Stolen and missing Moon rocks

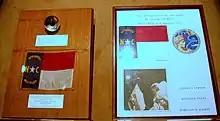
North Carolina's Goodwill Moon Rock along with other Apollo 17 flown items on temporary display at the NC Museum of Natural Sciences during a special event on the launch of STS-133

Of the 270 Apollo 11 Moon rocks and the Apollo 17 Moon Rocks that were given to the nations of the world by the Nixon Administration, approximately 180 are unaccounted for. Many of these rocks that are accounted for have been locked away in storage for decades. The location of the rocks has been tracked by researchers and hobbyists because of their rarity and the difficulty of obtaining more.